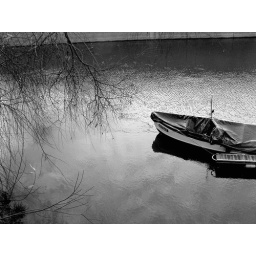
L'hiver en banlieux-46 in black and white